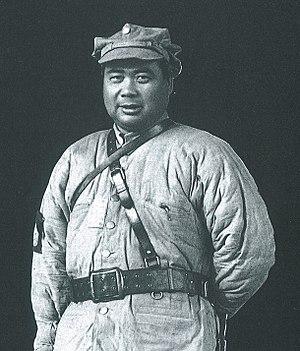
Le coup de Pékin survient le 23 octobre 1924 lorsque les troupes du seigneur de guerre chinois Feng Yuxiang, chargées de défendre la ville, s'emparent de la capitale en trahissant le président Cao Kun, chef de la clique du Zhili, un rassemblement de seigneurs de guerre rivaux. Feng appelle lui-même cette prise la « Révolution de la capitale ». Le coup se déroule à un moment crucial de la seconde guerre Zhili-Fengtian et permet à la clique du Fengtian pro-japonaise de vaincre celle du Zhili, traditionnellement dominante. L’événement est suivi par une brève période de libéralisation menée par Huang Fu, puis l'ancien gouvernement est remplacé le 23 novembre par un gouvernement conservateur pro-japonais menée par Duan Qirui. Feng Yuxiang s'aliène cependant de nombreux libéraux chinois du gouvernement de Pékin.
L'époque dite des « seigneurs de la guerre » est une période de l'histoire chinoise durant laquelle la république de Chine, dépourvue d'autorité centrale forte après la mort de Yuan Shikai, fut dominée par les conflits entre les différentes factions de seigneurs de la guerre, dont plusieurs se disputèrent le pouvoir à Pékin au sein du gouvernement de Beiyang.
Le Guominjun ou Kuominchun, soit Armée nationaliste, était le nom de la faction militaire chinoise dirigée par Feng Yuxiang durant la période des seigneurs de la guerre dans les premières années de la république de Chine.
Incluant les souverains et les nobles proprement dits, la noblesse chinoise a été un élément important de l’organisation sociale et politique traditionnelle de la Chine impériale.
Feng Yuxiang ou Feng Yü-hsiang est un seigneur de la guerre des premières années de la République de Chine.